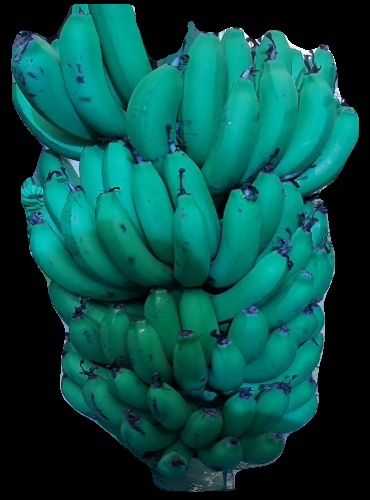
Variety: pachbale
Grade: grade2